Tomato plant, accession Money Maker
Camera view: tilt-top (135 deg); turntable rotation: 330 degrees
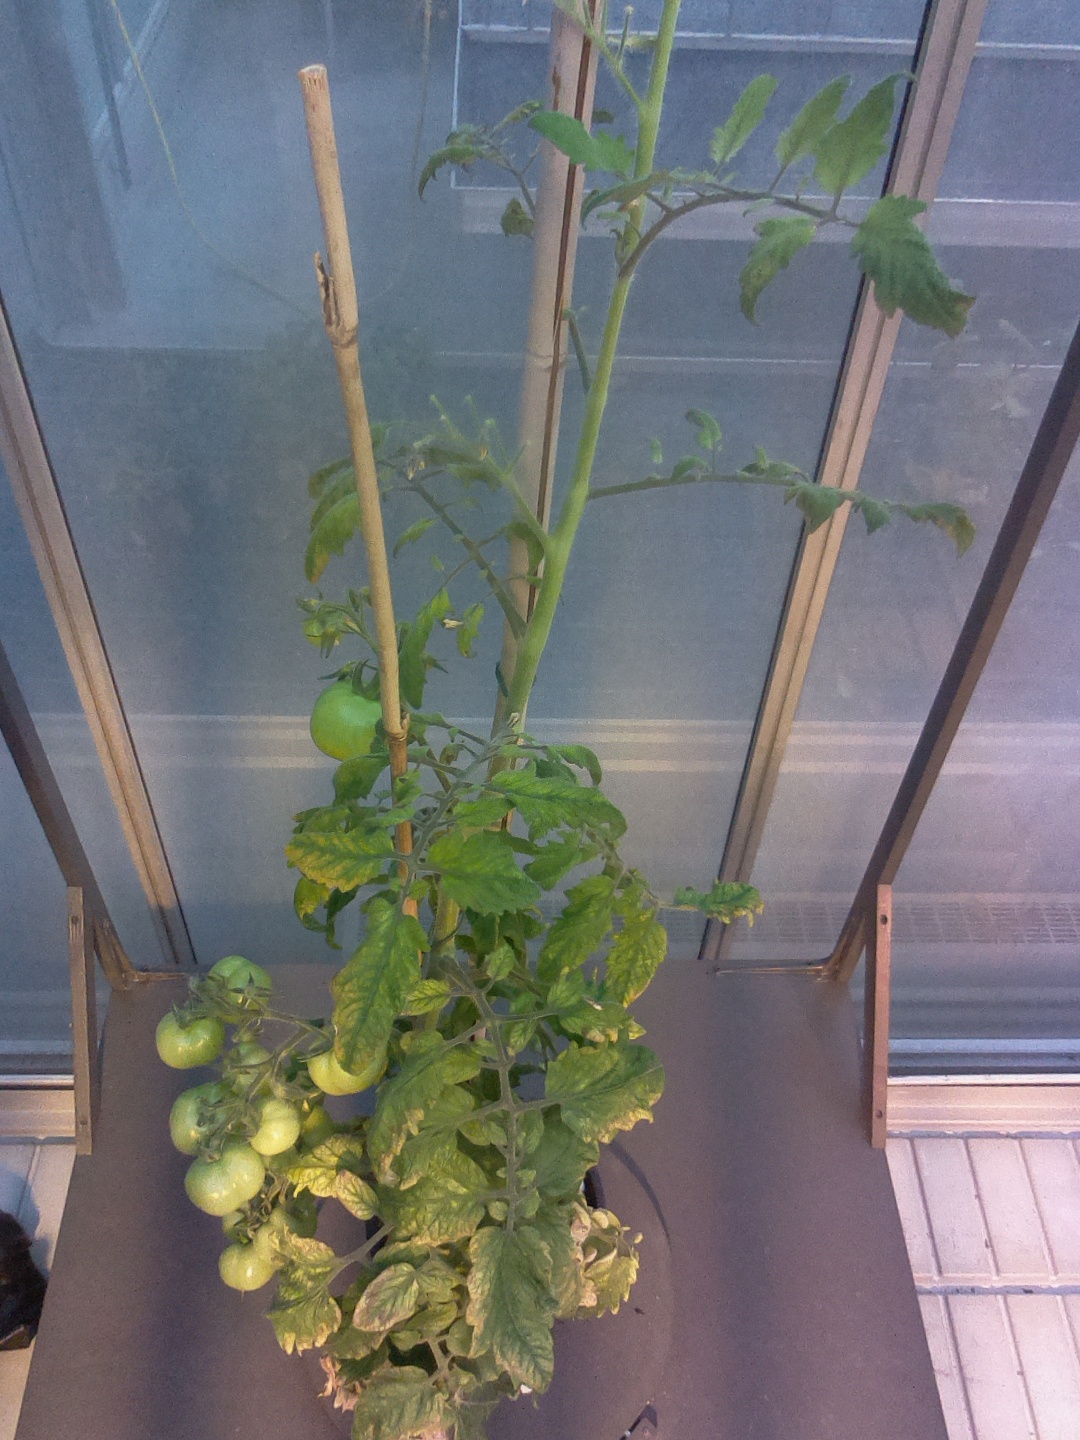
BBCH growth stage 76: 60%-70% of final fruit size